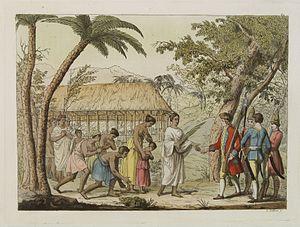
1767 est une année commune commençant un jeudi.